Diane Glancy

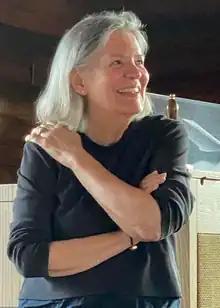
Photo by Mary Jane Zapp

Glancy was born in Kansas City, Missouri. At a young age, she had a hard time with determining her identity because of how her lifestyle did not relate to what she was learning in school. Glancy decided to embrace a Cherokee identity and found it easy to express in her poetry. She received her Bachelor of Arts (English literature) from the University of Missouri in 1964, then later continued her education at the University of Central Oklahoma, earning a Master's degree in English in 1983. In 1988, she received her Master of Fine Arts from the University of Iowa.